Unheilig

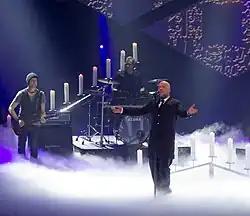
Unheilig performing in 2014

The band released their first best-of album titled "Alles hat seine Zeit" on 14 March 2014. It debuted on the Media Control charts at number 2, the Austrian albums chart at number 3 and the Swiss albums chart at number 5.